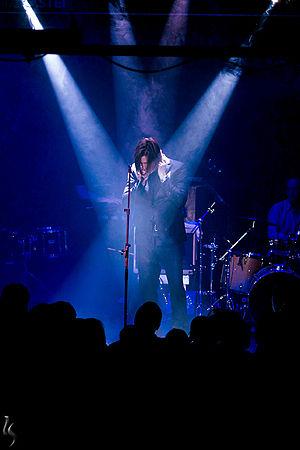
Phillip Boa & The Voodooclub est un groupe allemand autour par Phillip Boa de Dortmund. Le groupe fut fondé en 1984 et fête donc son vingt-cinquième anniversaire cette année. Le style du groupe varie entre les genres du rock indépendant, de la new wave, de la pop et du punk britannique et est également apprécie par la scène gotique. Le groupe est connu pour ses textes très métaphoriques, abstraits et bizarres. À part de la chanson "Der Himmel", publié sur un EP en 2005, toutes les chansons du groupe sont en anglais. Le chant très monoton est sombre de Phillip Boa s'oppose d'une manière artistique au chant très émotionnel et haut de la chanteuse Pia Lund, ce qui est devenu très marquant pour le son du groupe. Ainsi, le groupe possède un style unique et remarquable qui le distingue des autres groupes des mêmes genres. Après avoir atteint la première place des charts alternatifs allemands avec les albums "Philister" et "Aristocracie", le groupe eut ses plus grands succès vers la fin des années 1980 et le début des années 1990 avec les albums "Hair", "Hispañola", "Helios" et "Boaphenia" et les singles "Kill your ideals", "Container Love", "This is Michael" et "And then she kissed her".